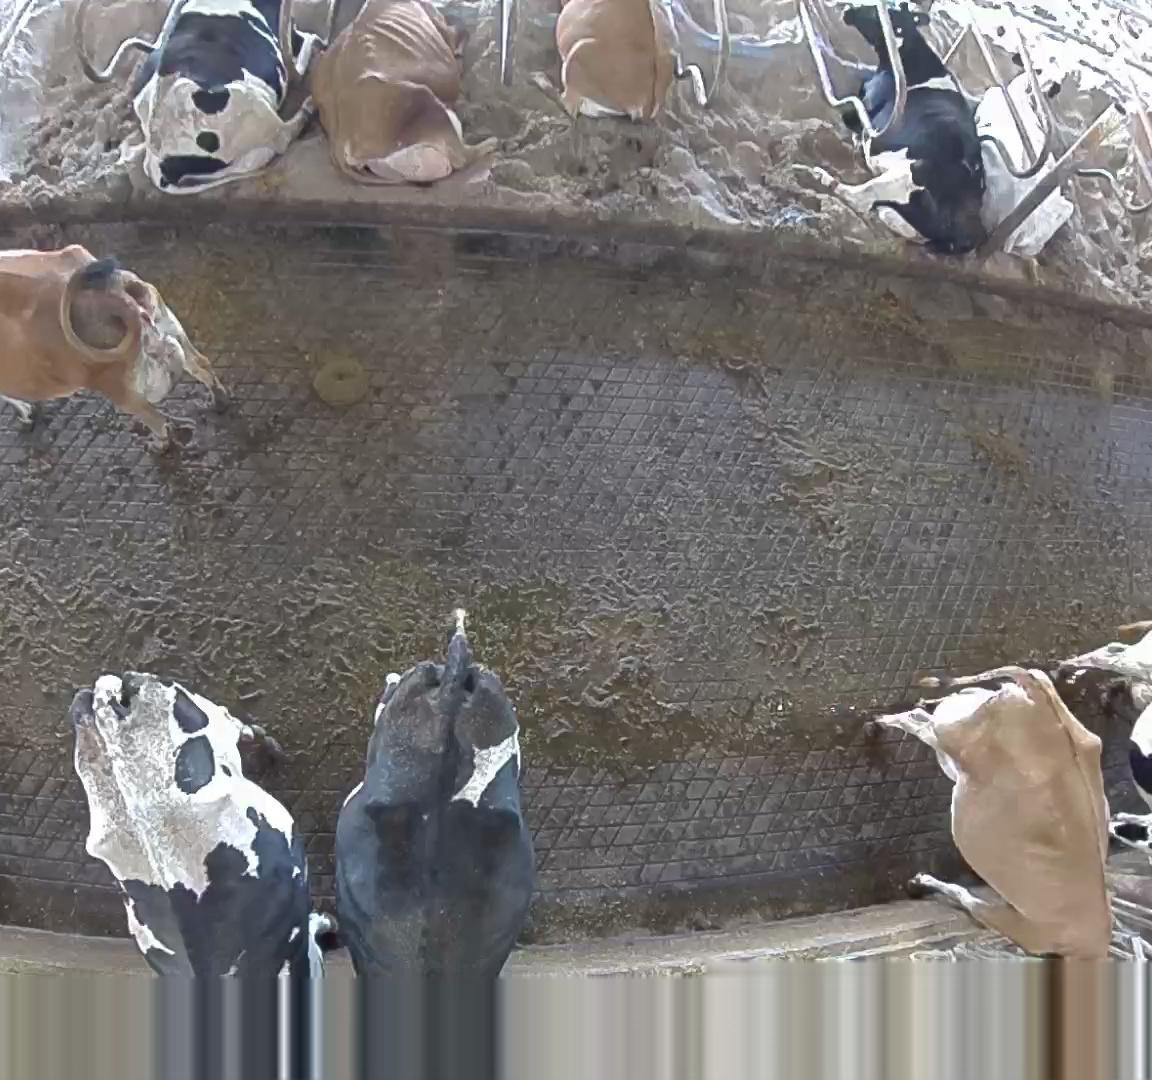
Number of cows: 10